San Basilio de Palenque

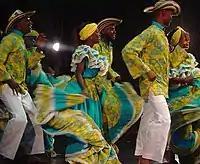
Fiesta in Palenque

The village of Palenque de San Basilio has a population of about 3,500 inhabitants and is located in the foothills of the Montes de María, southeast of the regional capital, Cartagena. The word "palenque" means "walled city" and the Palenque de San Basilio is only one of many walled communities that were founded by escaped slaves as a refuge in the seventeenth century. Of the many palenques of escaped enslaved Africans that existed previously San Basilio is the only one that survives. Many of the oral and musical traditions have roots in Palenque's African past. Africans were dispatched to Spanish America under the asiento system.